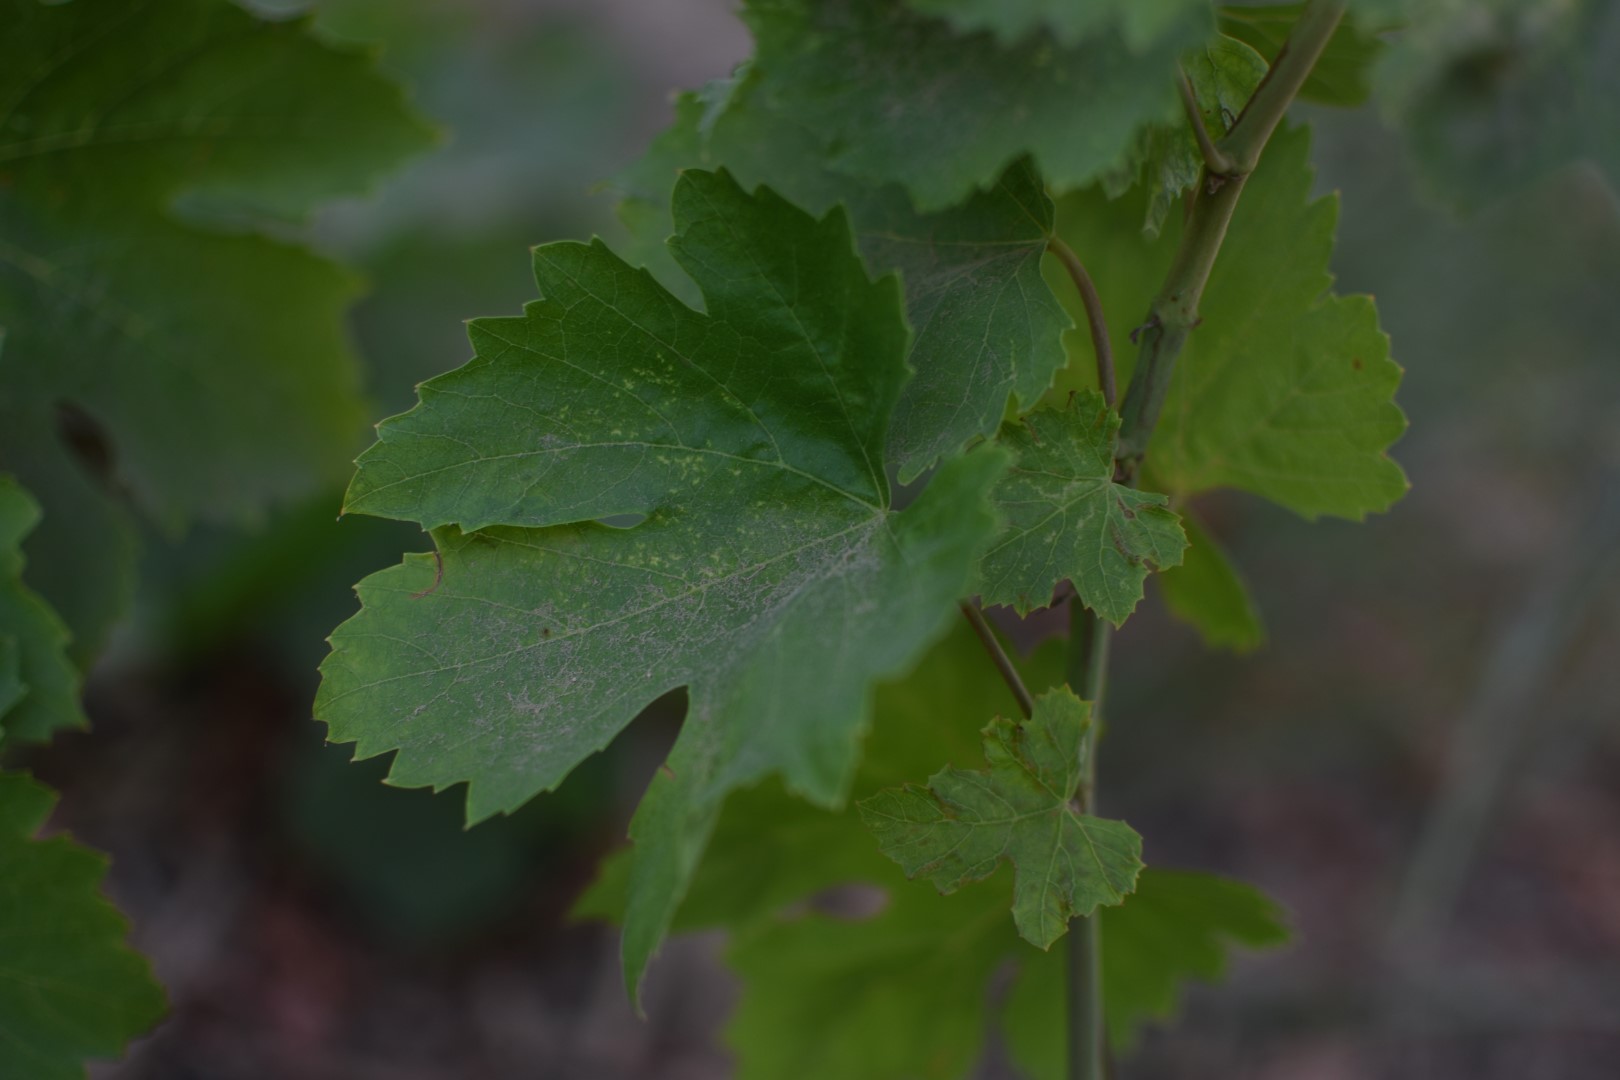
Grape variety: Thompson Seedless